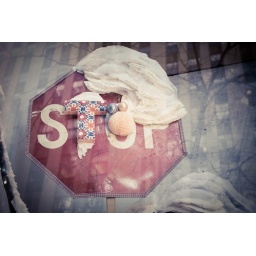
The strategically fabric-covered stop sign in the car window at Anthropology, near Rockefeller Center.